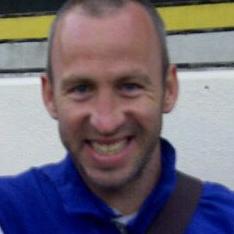
Age: 33